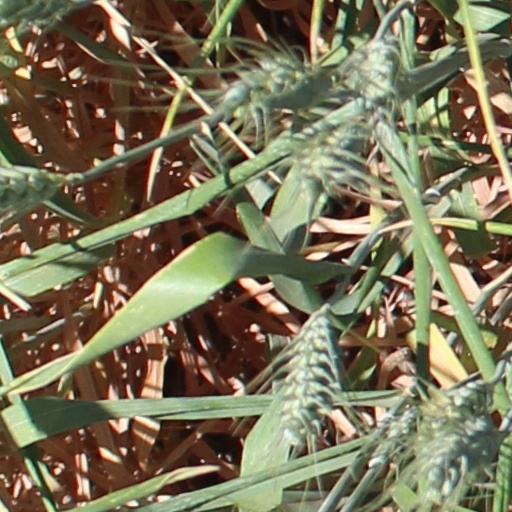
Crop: wheat